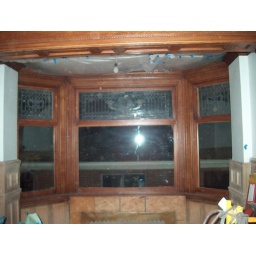
The bay window in the dining room. The lower portion of the wall is being replaced.